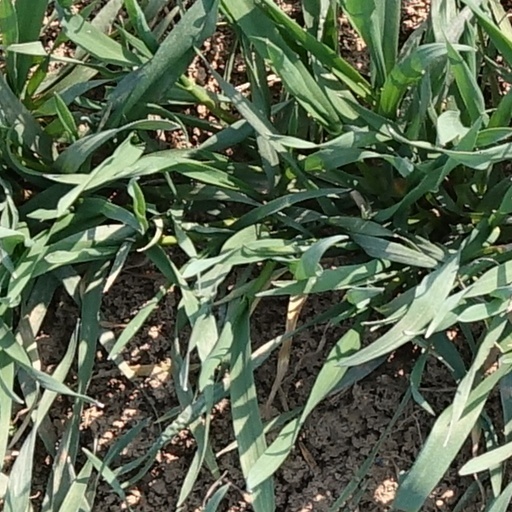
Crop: wheat